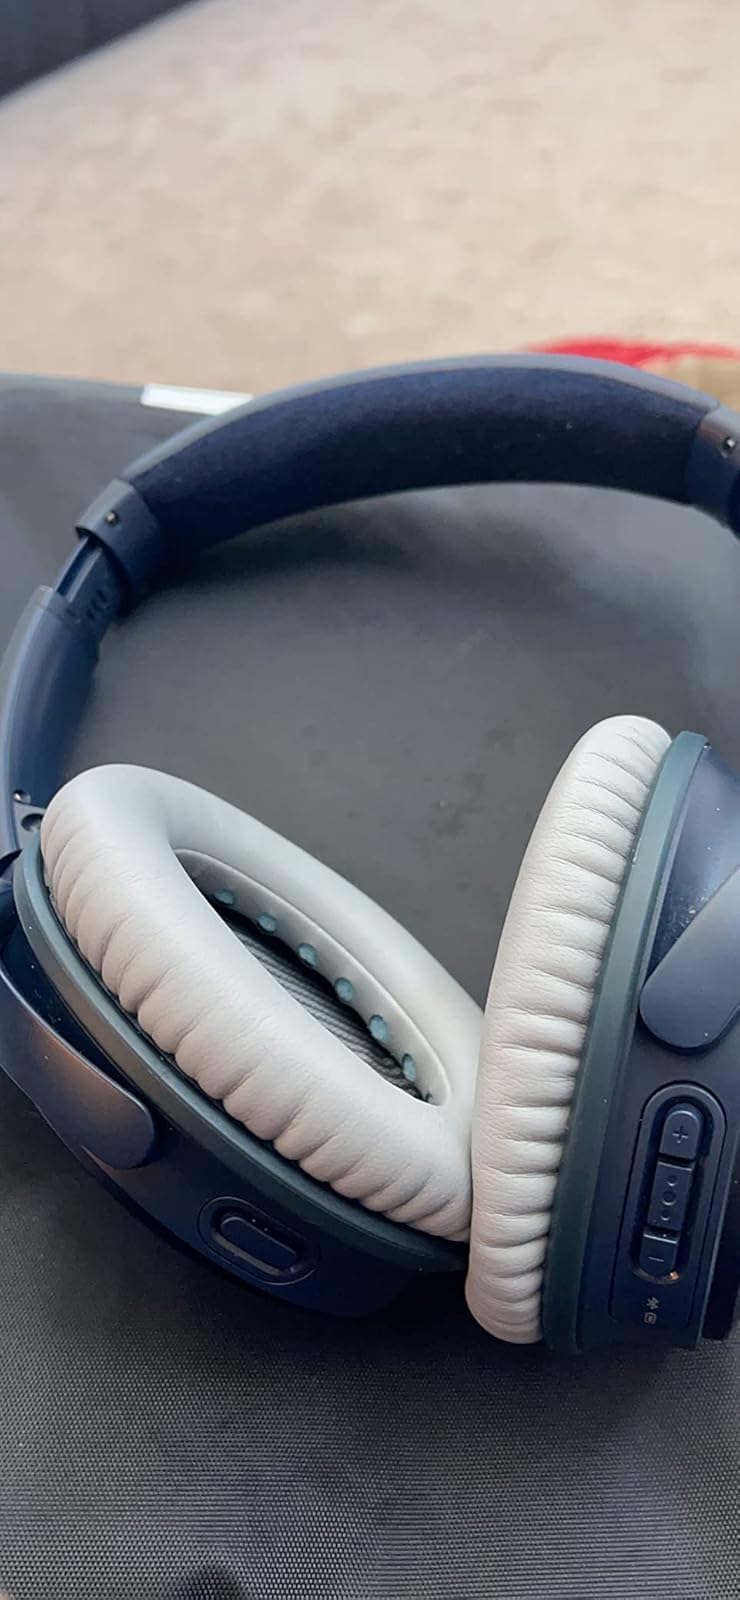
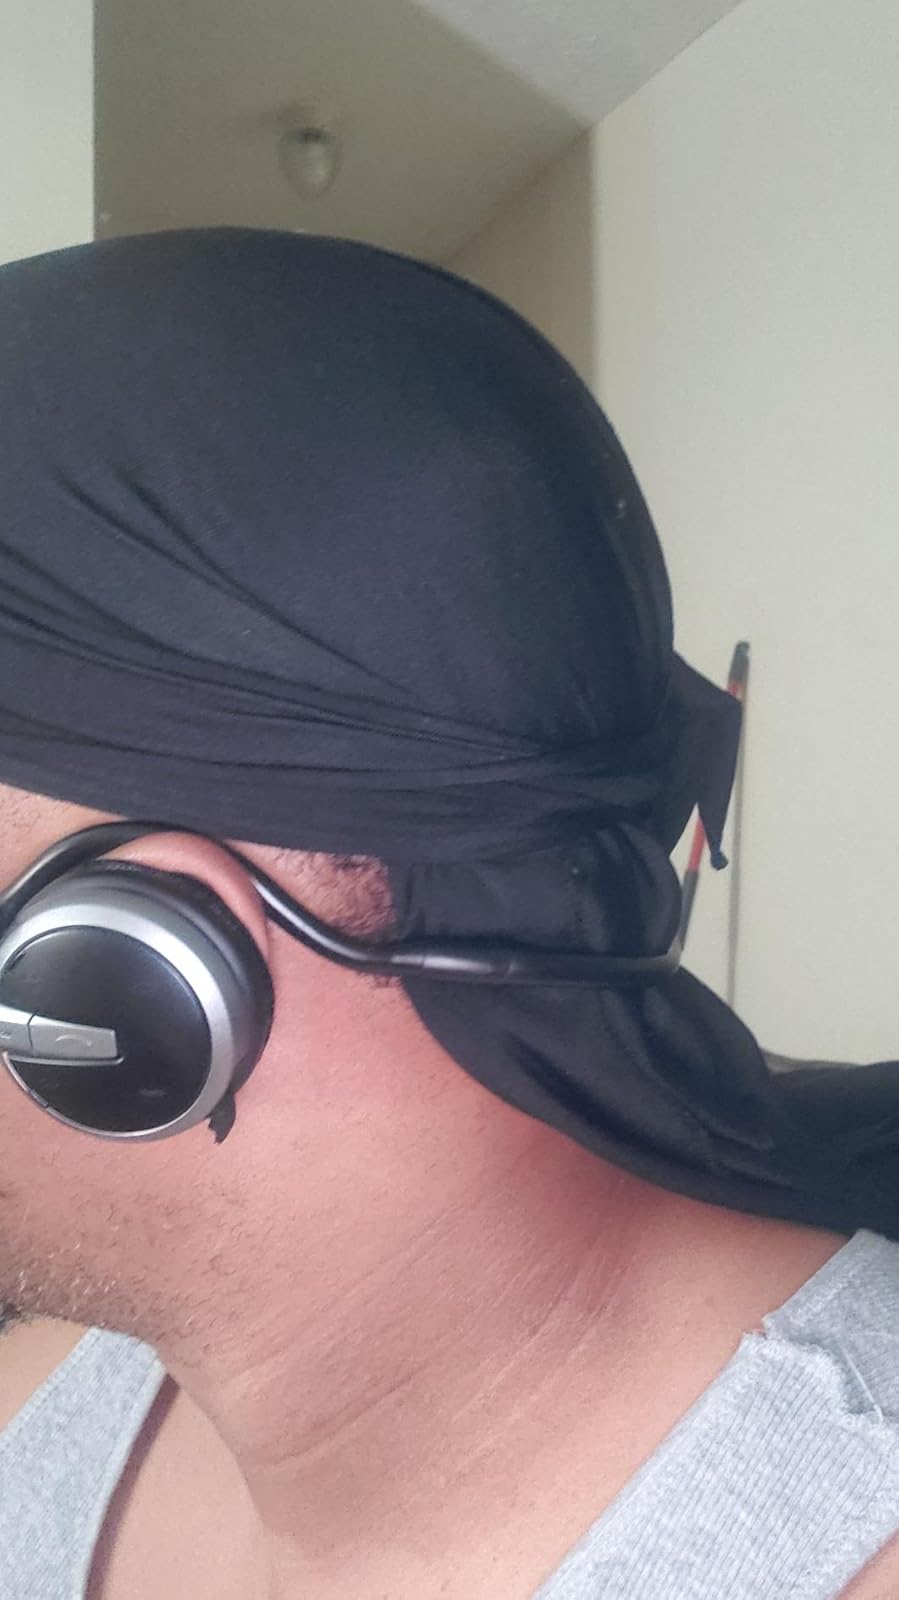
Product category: headphones
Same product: no